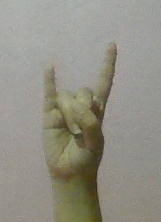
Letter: la